Edificio La Adriática, Madrid

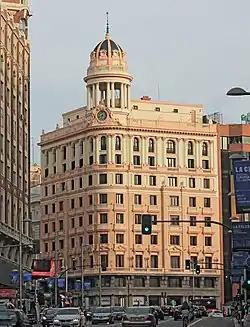

The Edificio La Adriatica is a building at Plaza del Callao 3 and Gran Vía 39 in Madrid.